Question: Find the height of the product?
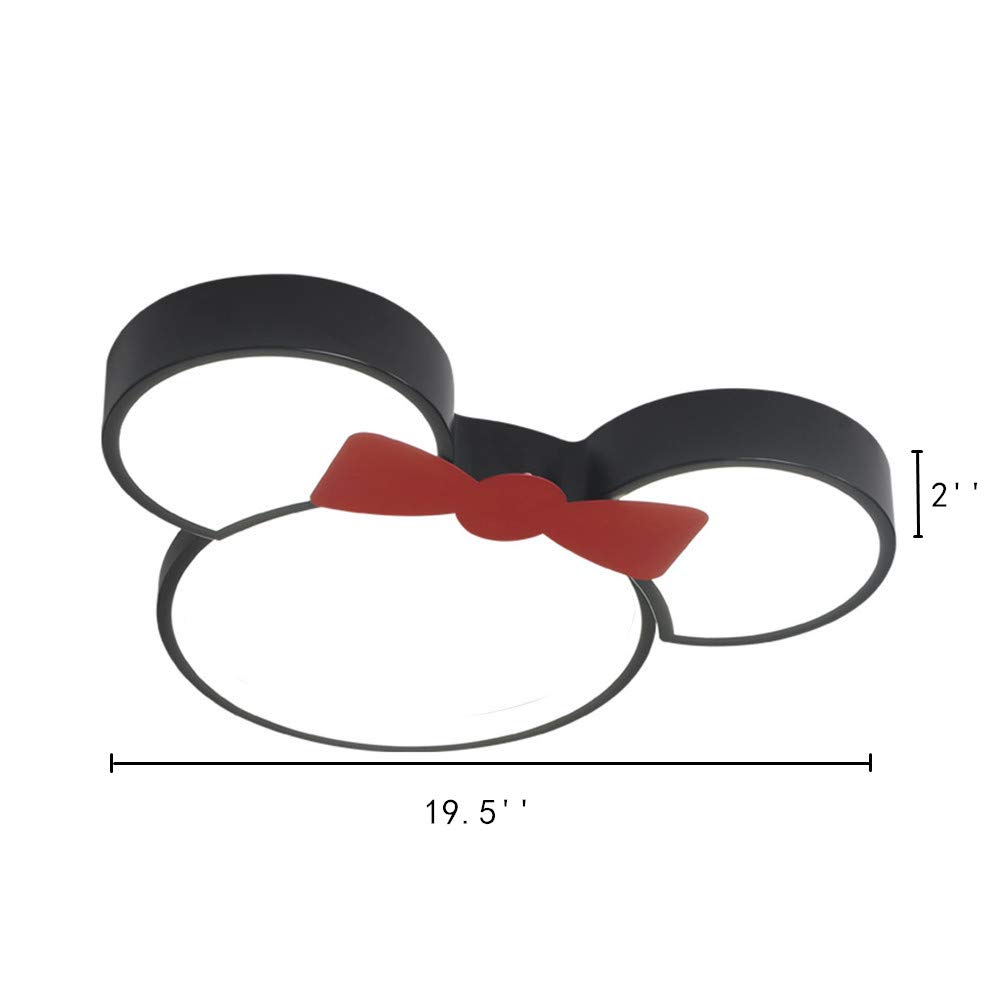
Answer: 2.0 foot